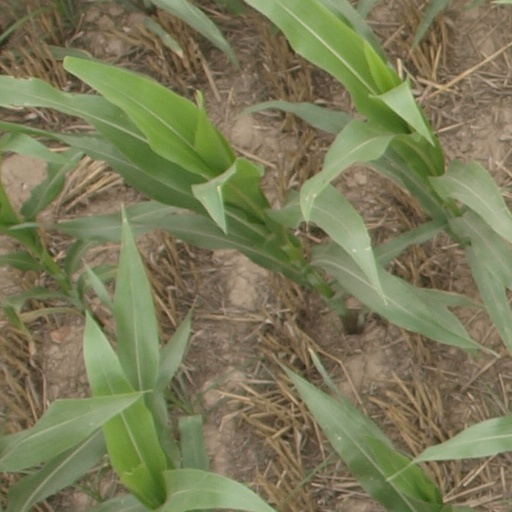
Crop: maize; corn